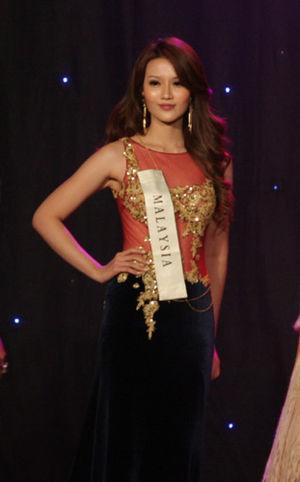
Miss Malaisie est un concours de beauté féminine, destiné aux jeunes femmes habitantes et de nationalité malaisienne.